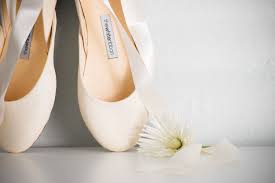
Label: Ballet Flat